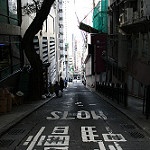
Label: street